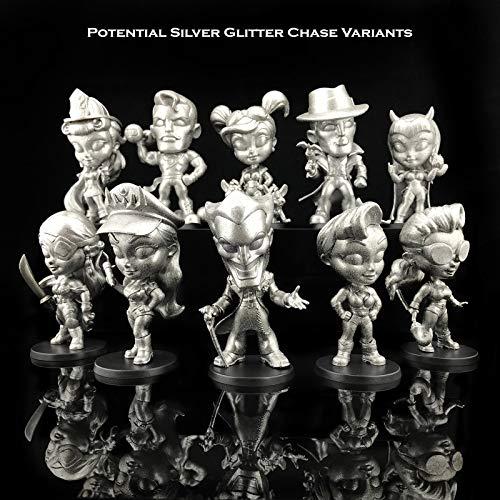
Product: Cryptozoic DC Comics Lil Bombshells Series 3 Vinyl Blindbox 2.5" Individual Figure Diplay Pack - 12 Blindbox Figures Included
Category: Toys & Games | Toy Figures & Playsets | Action Figures
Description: Follow-up to cryptozoic’s popular series 2 DC Lil Bombshells figures.
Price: $5.95
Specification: ProductDimensions:8.2x11x4.2inches|ItemWeight:2.63pounds|ShippingWeight:2.63pounds(Viewshippingratesandpolicies)|ASIN:B07QPVXSFL|Itemmodelnumber:26575|Manufacturerrecommendedage:14yearsandup